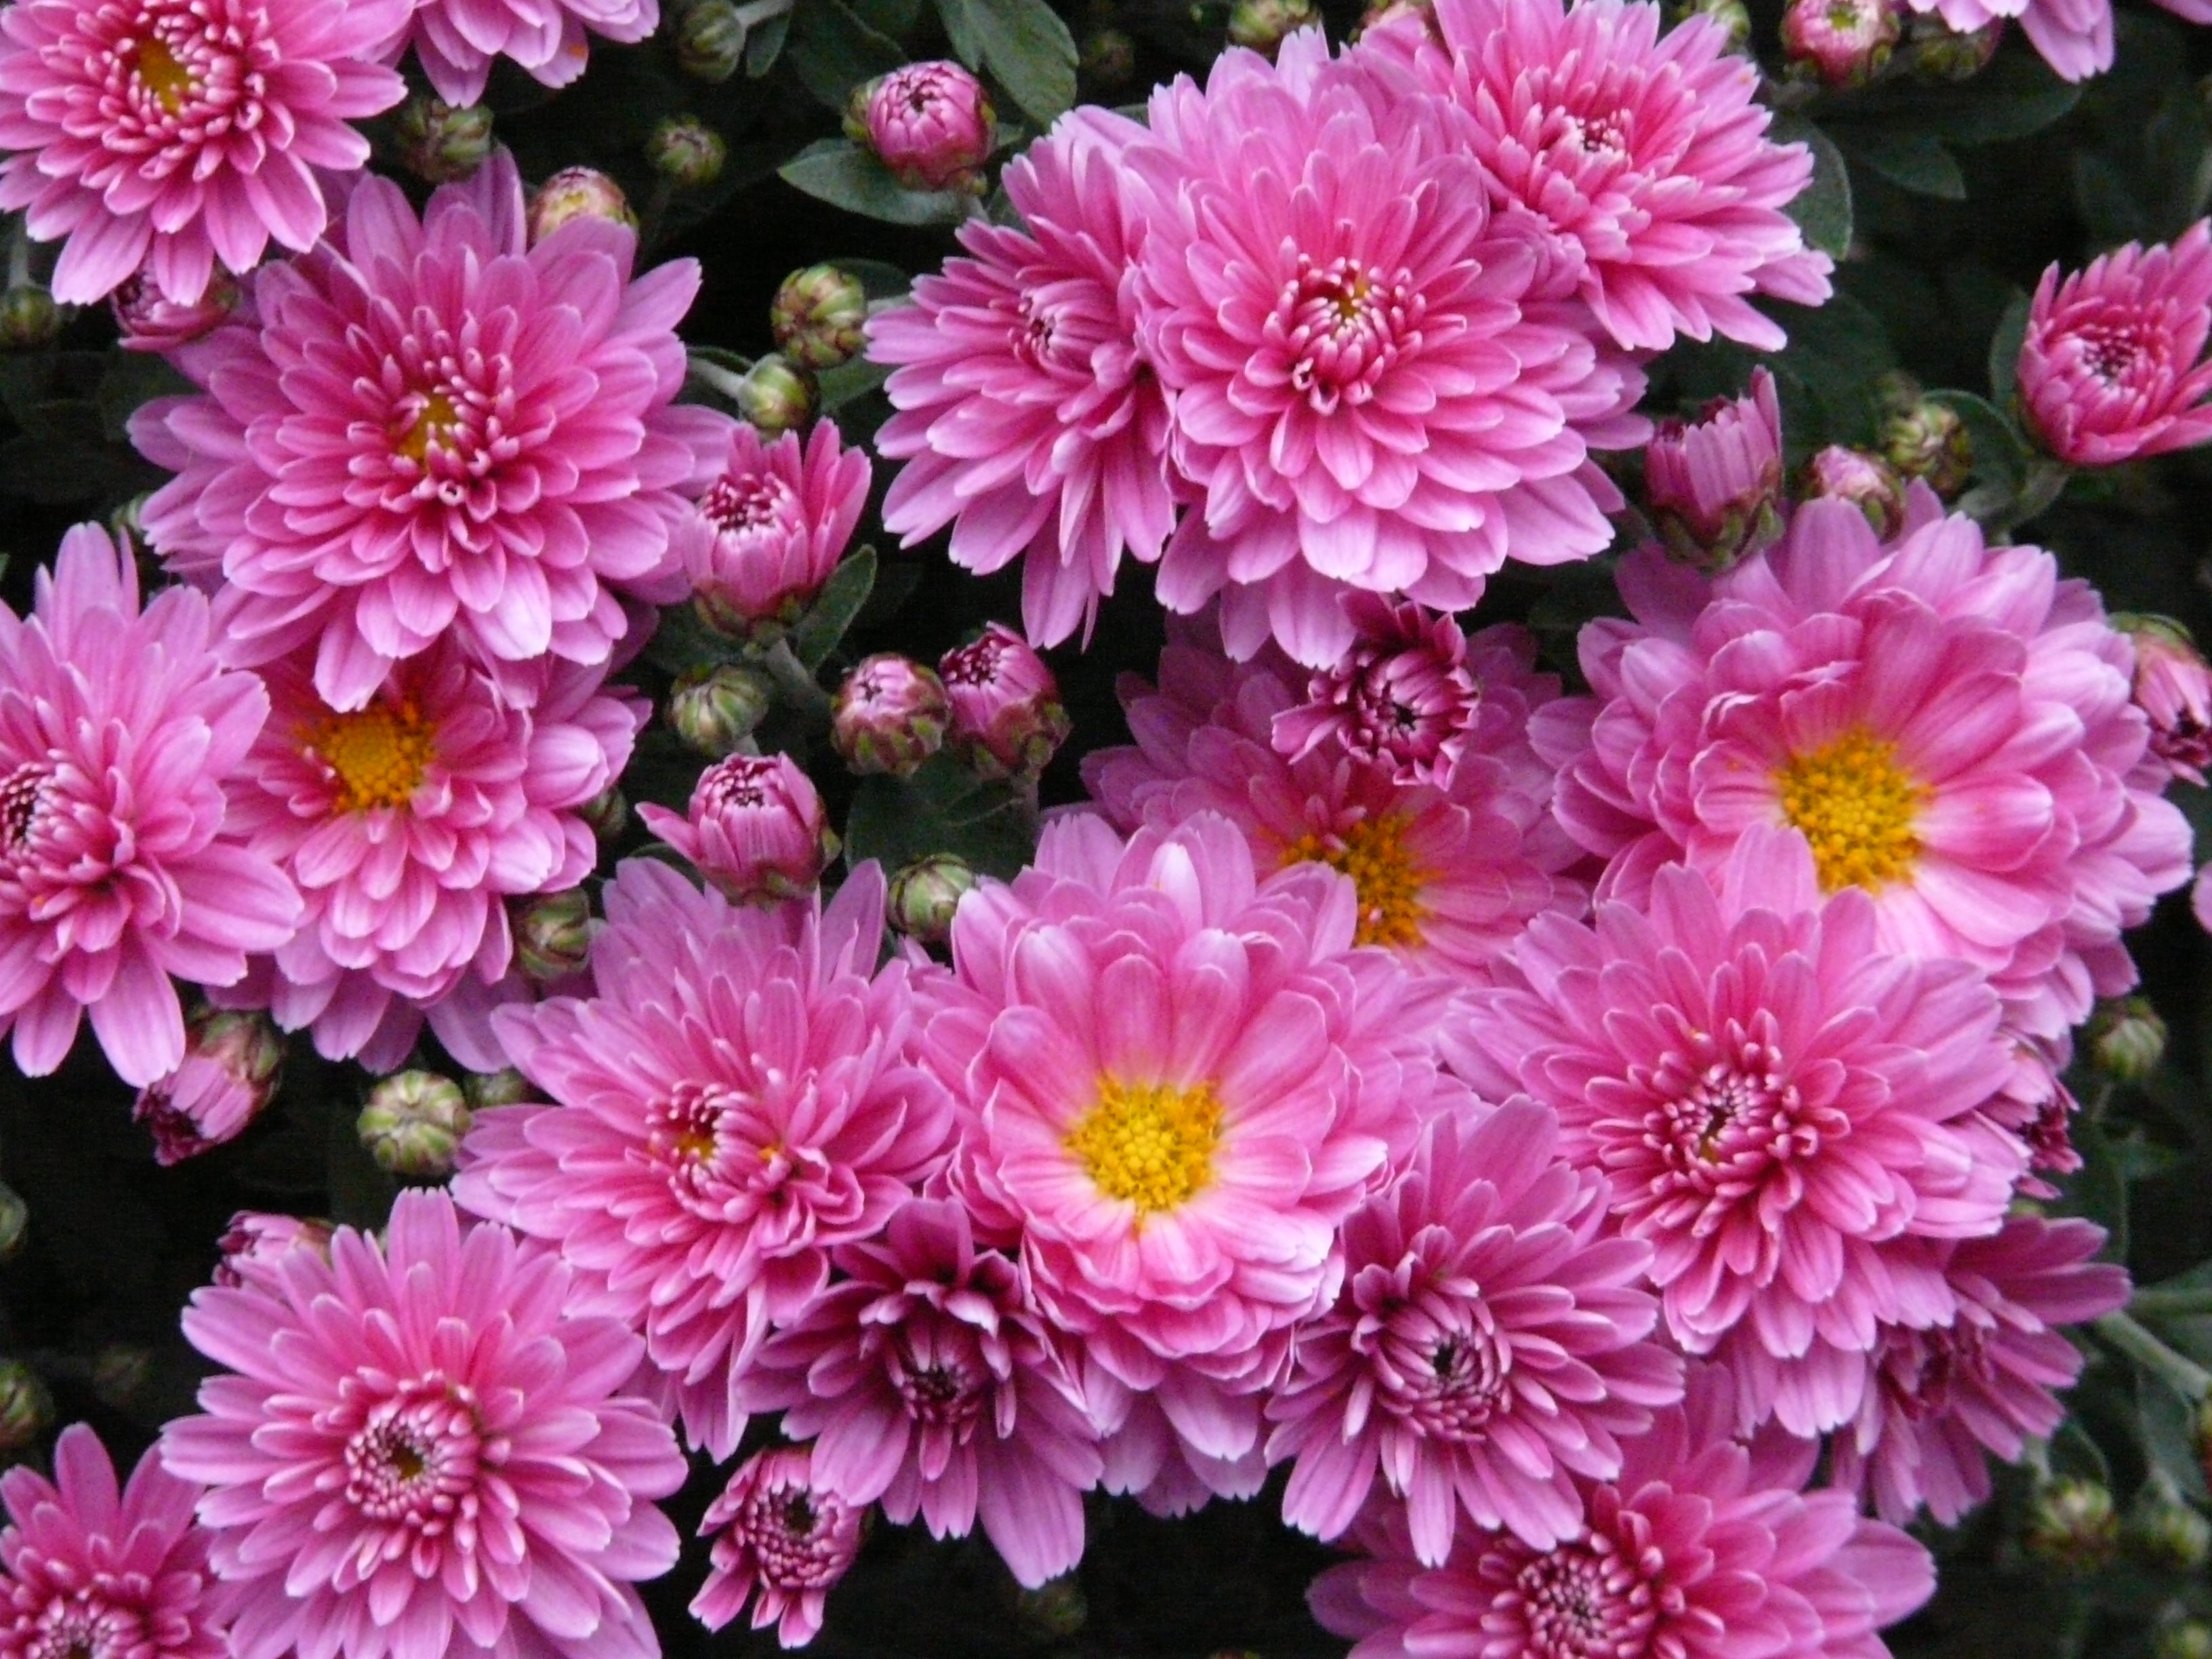
blossom, plant, flower, petal, bloom, pink, flora, dahlia, aster, bud, flowering plant, daisy family, callistephus chinensis, annual plant, land plant, marguerite daisy, chrysanths, dwarf sommeraster